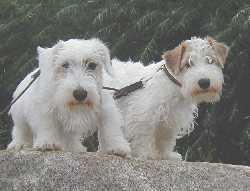
Sealyham_terrier